Joel Chandler Harris

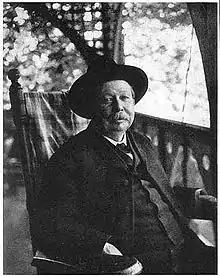
Harris at his West End home

Harris' books exerted a profound influence on storytellers at home and abroad, yet the Uncle Remus tales effectively have no critical standing. His legacy is, at the same time, not without controversy: Harris' critical reputation in the 20th and 21st Centuries has been mixed, as some accused him of appropriating African-American culture.